Sky position (RA, Dec in degrees): 196.399, 4.274
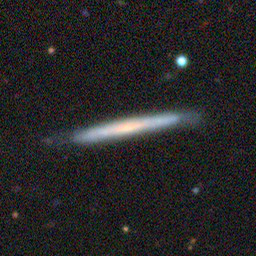
Galaxy morphology: Edge-on Galaxies without Bulge